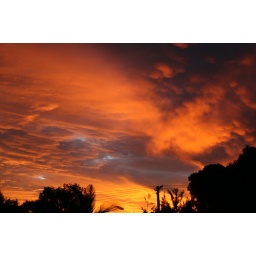
An epic sunset over Pine Rivers where the sky went orange, pink and red